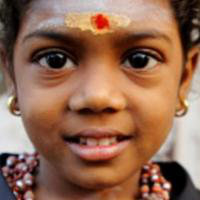
Age group: age 01-10